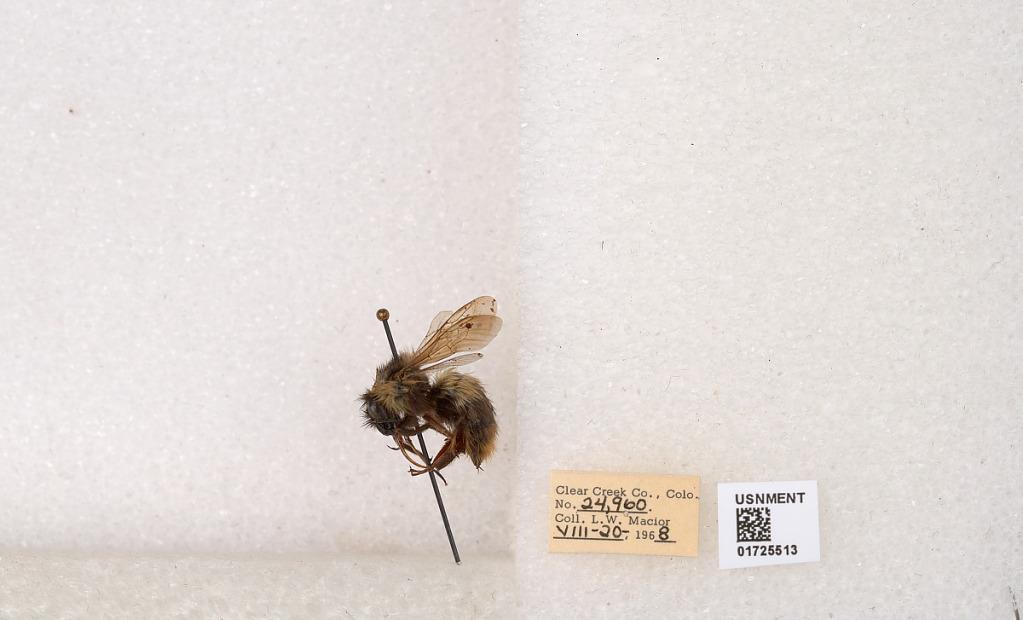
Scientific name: Bombus kirbyellus
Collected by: L. Macior
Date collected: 1968-8-20
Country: United States
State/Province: Colorado
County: Clear Creek
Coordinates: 39.6891, -105.644